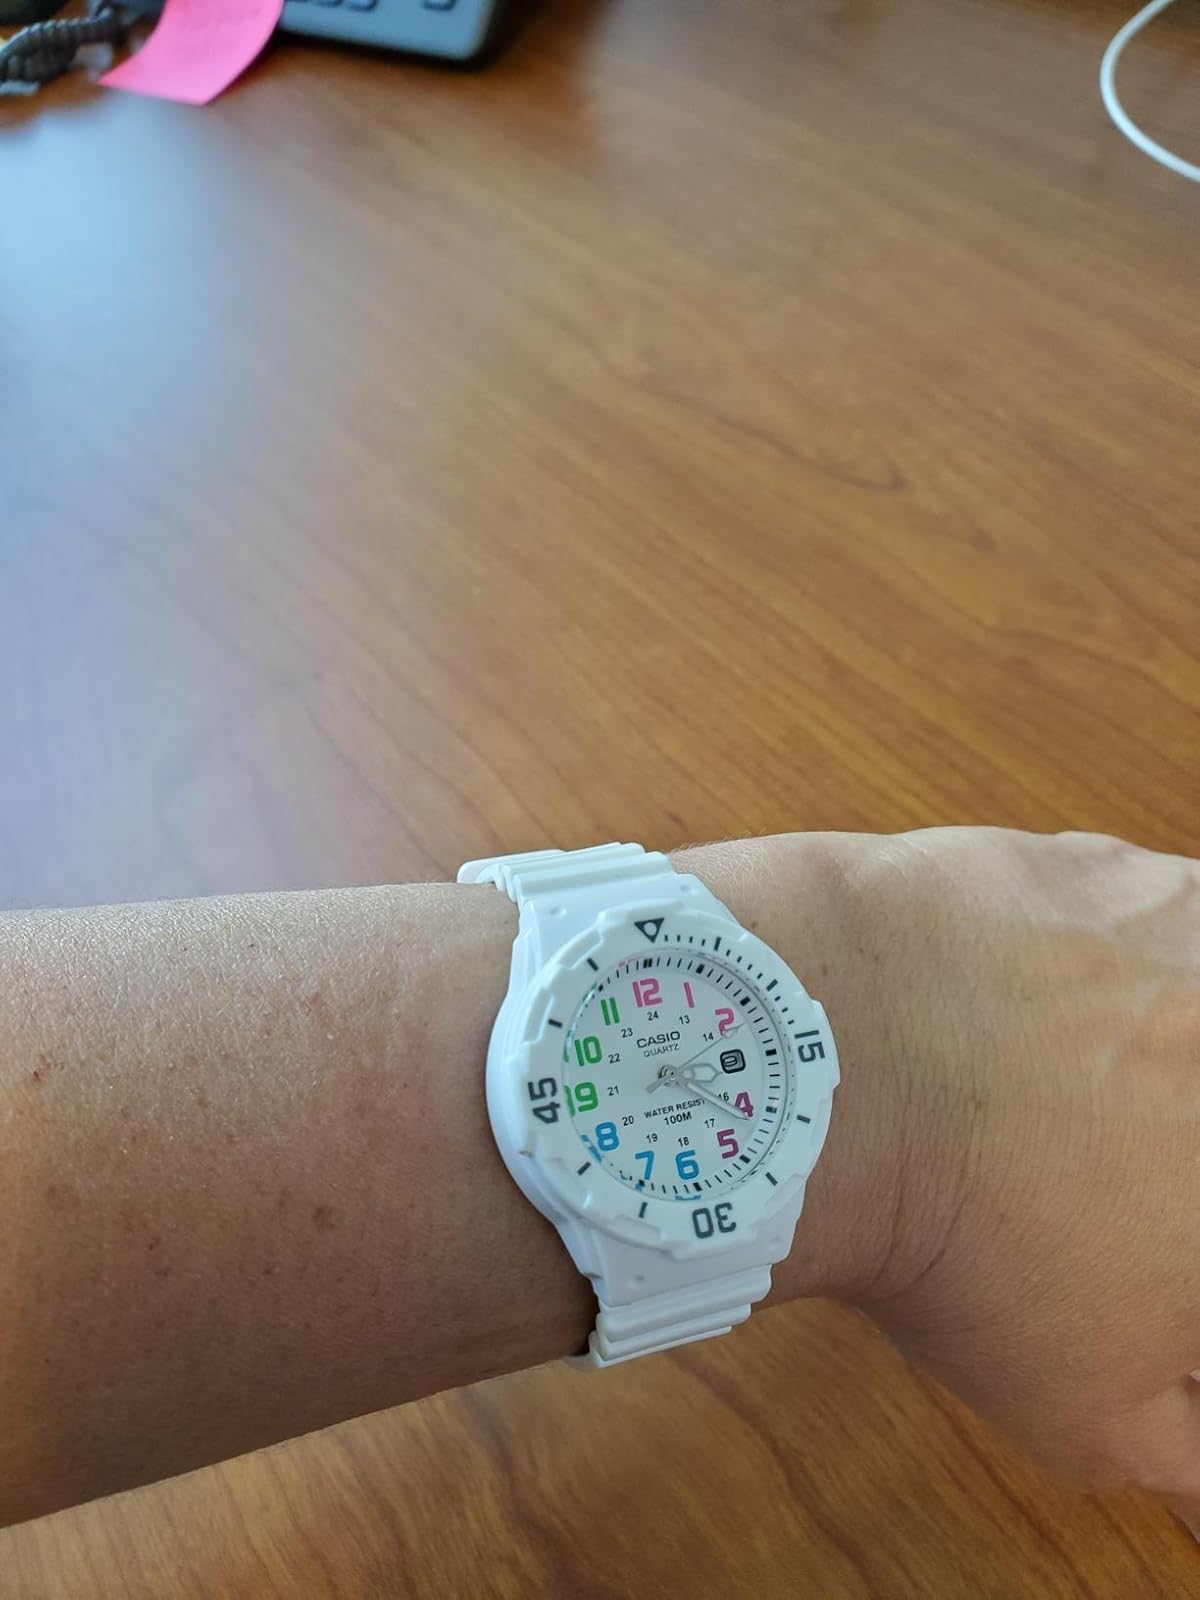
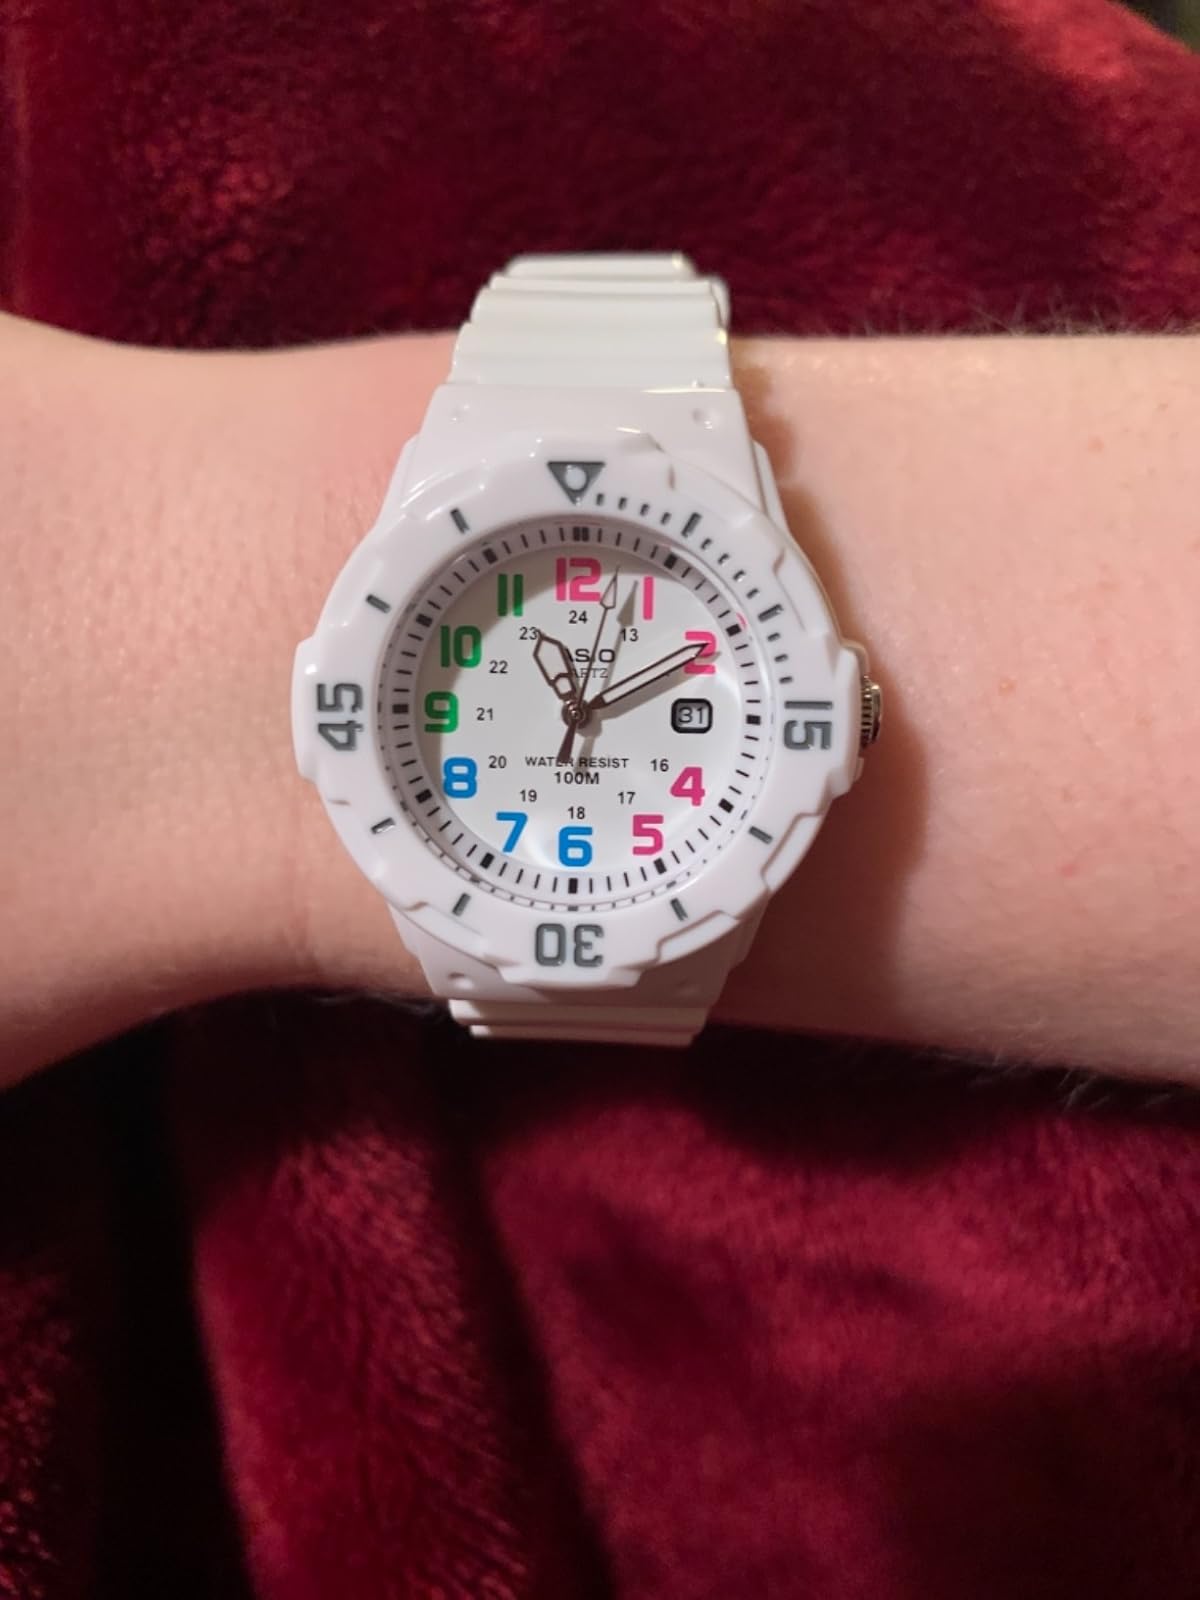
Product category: accessories_watch
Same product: yes